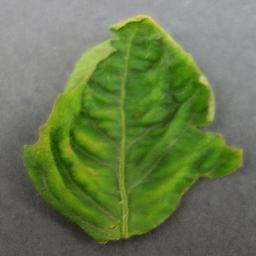
Label: Tomato___Tomato_Yellow_Leaf_Curl_Virus